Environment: real
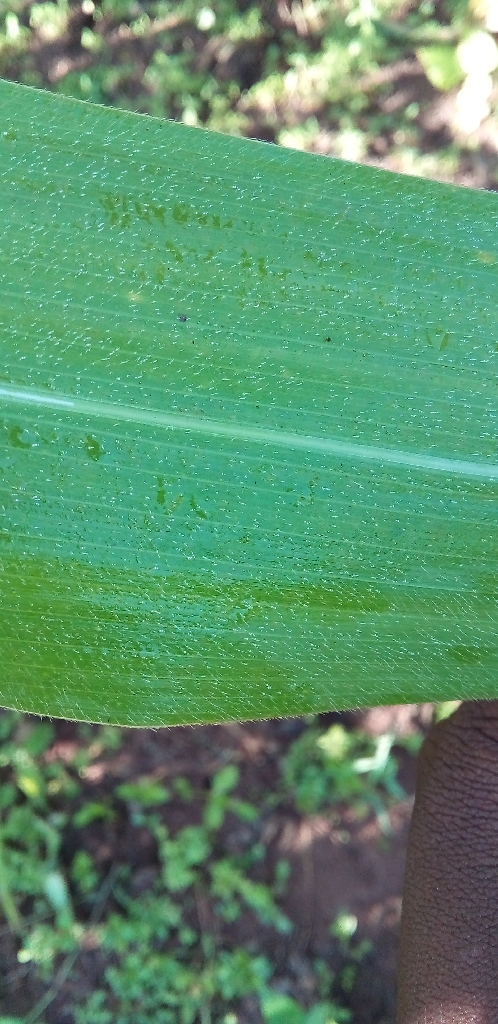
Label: healthy